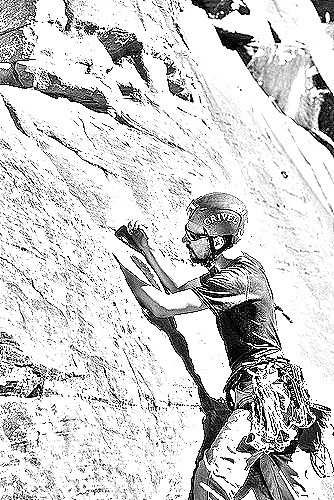
Portrait style: Sketch Portrait